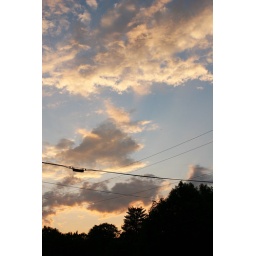
rare clouds over white haven